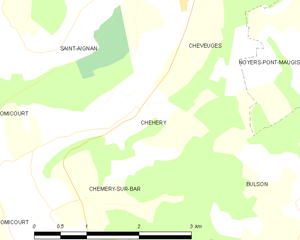
Carte des communes françaises: Chéhéry